Finnegan Begin Again

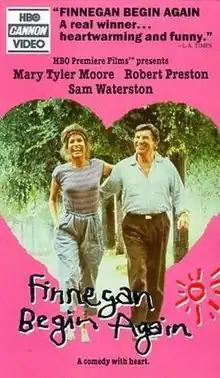
VHS poster

Finnegan Begin Again is a 1985 American made-for-HBO romantic comedy film directed by Joan Micklin Silver, shot by Robby Müller, and starring Mary Tyler Moore and Robert Preston. The movie was filmed in the Fan District of Richmond, Virginia, and premiered on HBO on February 24, 1985, before being released on video. The supporting cast features Sam Waterston and Sylvia Sidney.